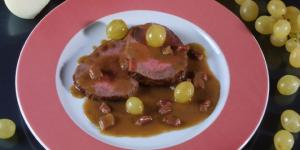
redondo con uvas